Huddersfield Town A.F.C.

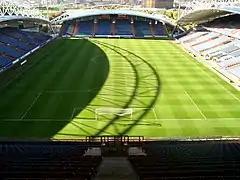
Kirklees Stadium, home of Huddersfield Town since 1994

Huddersfield were the first team to have played at each of the four professional levels of English football at two different grounds.